Queen's Gate

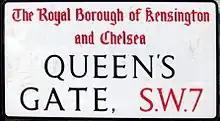
Street sign

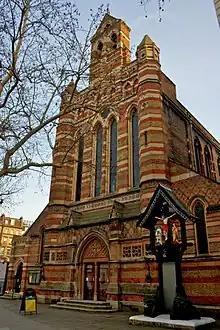
St Augustine's, Queen's Gate, London.

Queen's Gate is a street in South Kensington, London, England. It runs south from Kensington Gardens' Queen's Gate (the edge of which gardens are here followed by Kensington Road) to Old Brompton Road, intersecting Cromwell Road.